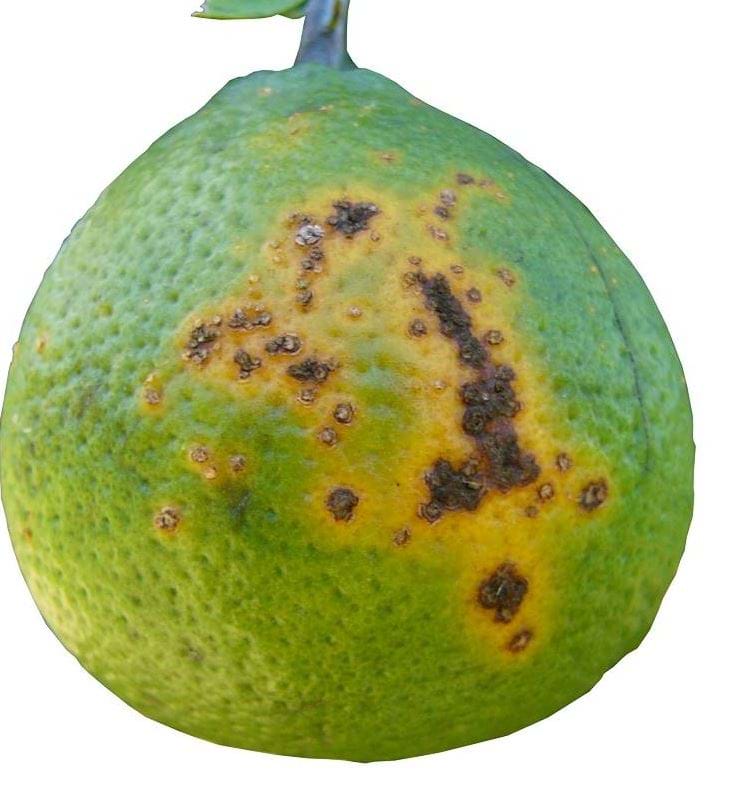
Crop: unknown
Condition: citrus_citrus_canker